Mini (Mark I)

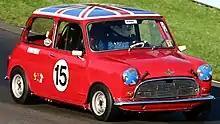
1964 Austin Cooper S at the 2004 Watkins Glen SVRA

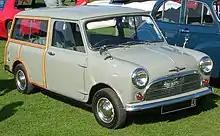
1966 Morris Mini-Traveller (Mark I)

Issigonis' friend John Cooper, owner of the Cooper Car Company and Formula One Manufacturers Champion in 1959 and 1960, saw the potential of the little car, and after some experimentation and testing, the two men collaborated to create a nimble, economical, and inexpensive car. The Austin Mini Cooper and Morris Mini Cooper debuted in September 1961.